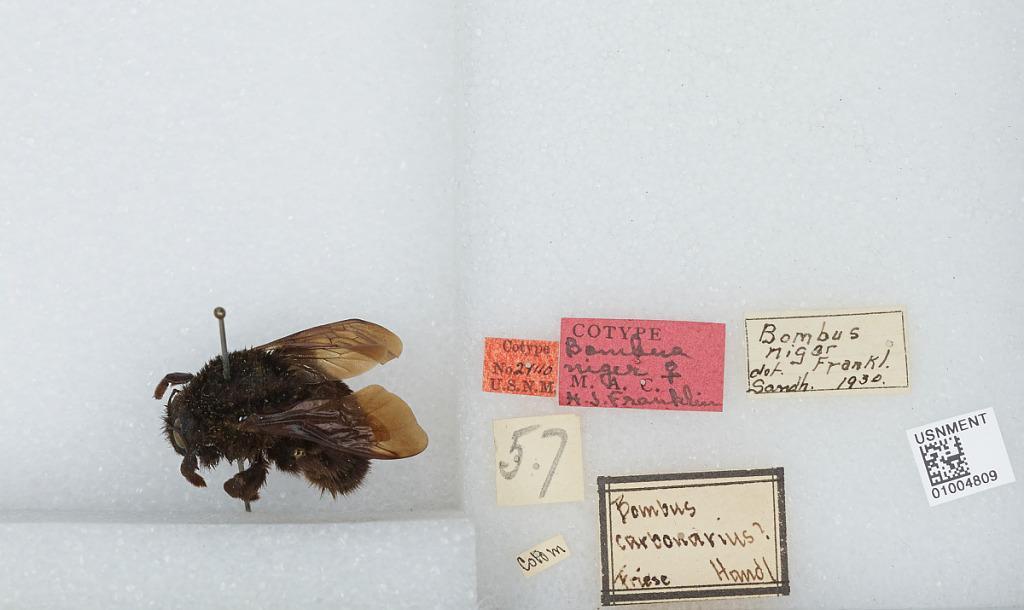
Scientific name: Bombus (Fervidobombus) atratus Franklin
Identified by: Franklin